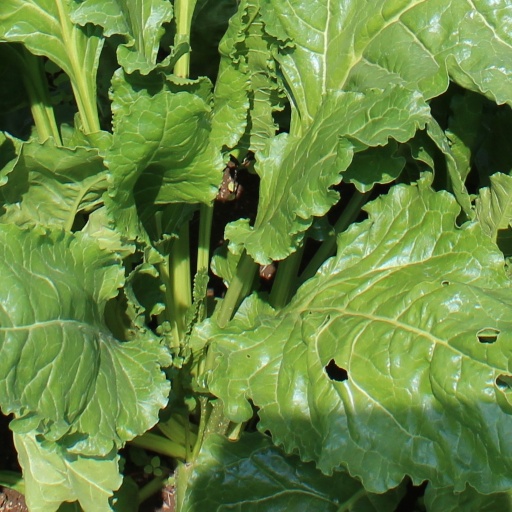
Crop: sugar beet